Giralda

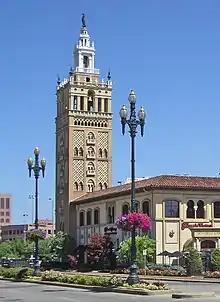
Replica of the Giralda, in Kansas City, Missouri, twinned with Seville.

The finishing touch added to the summit of the belfry in 1568 is the rotating sculpture known as the "Giraldillo" (weather vane), from which the name "Giralda" is derived. It was designed by Luis de Vargas, a model was made by Juan Bautista Vásquez "el Viejo" and then it was cast in bronze by Bartolomé Morel. The sculpture, in the form of a woman carrying a flag pole, was probably inspired by the image of Pallas Athena, adapting it to a symbol of Christian faith. It is 4 meters tall and approximately 4 meters wide, weighing 1,500 kilograms. As it is made of cast bronze sheets, the interior is mostly empty and it is held together with the help of several vertical and horizontal bars. These internal supports rest on a vertical metal axis which is inserted into the sculpture itself up to around breast height and which is anchored below to the summit of the tower. The sculpture thus rotates around this axis like a weather vane.